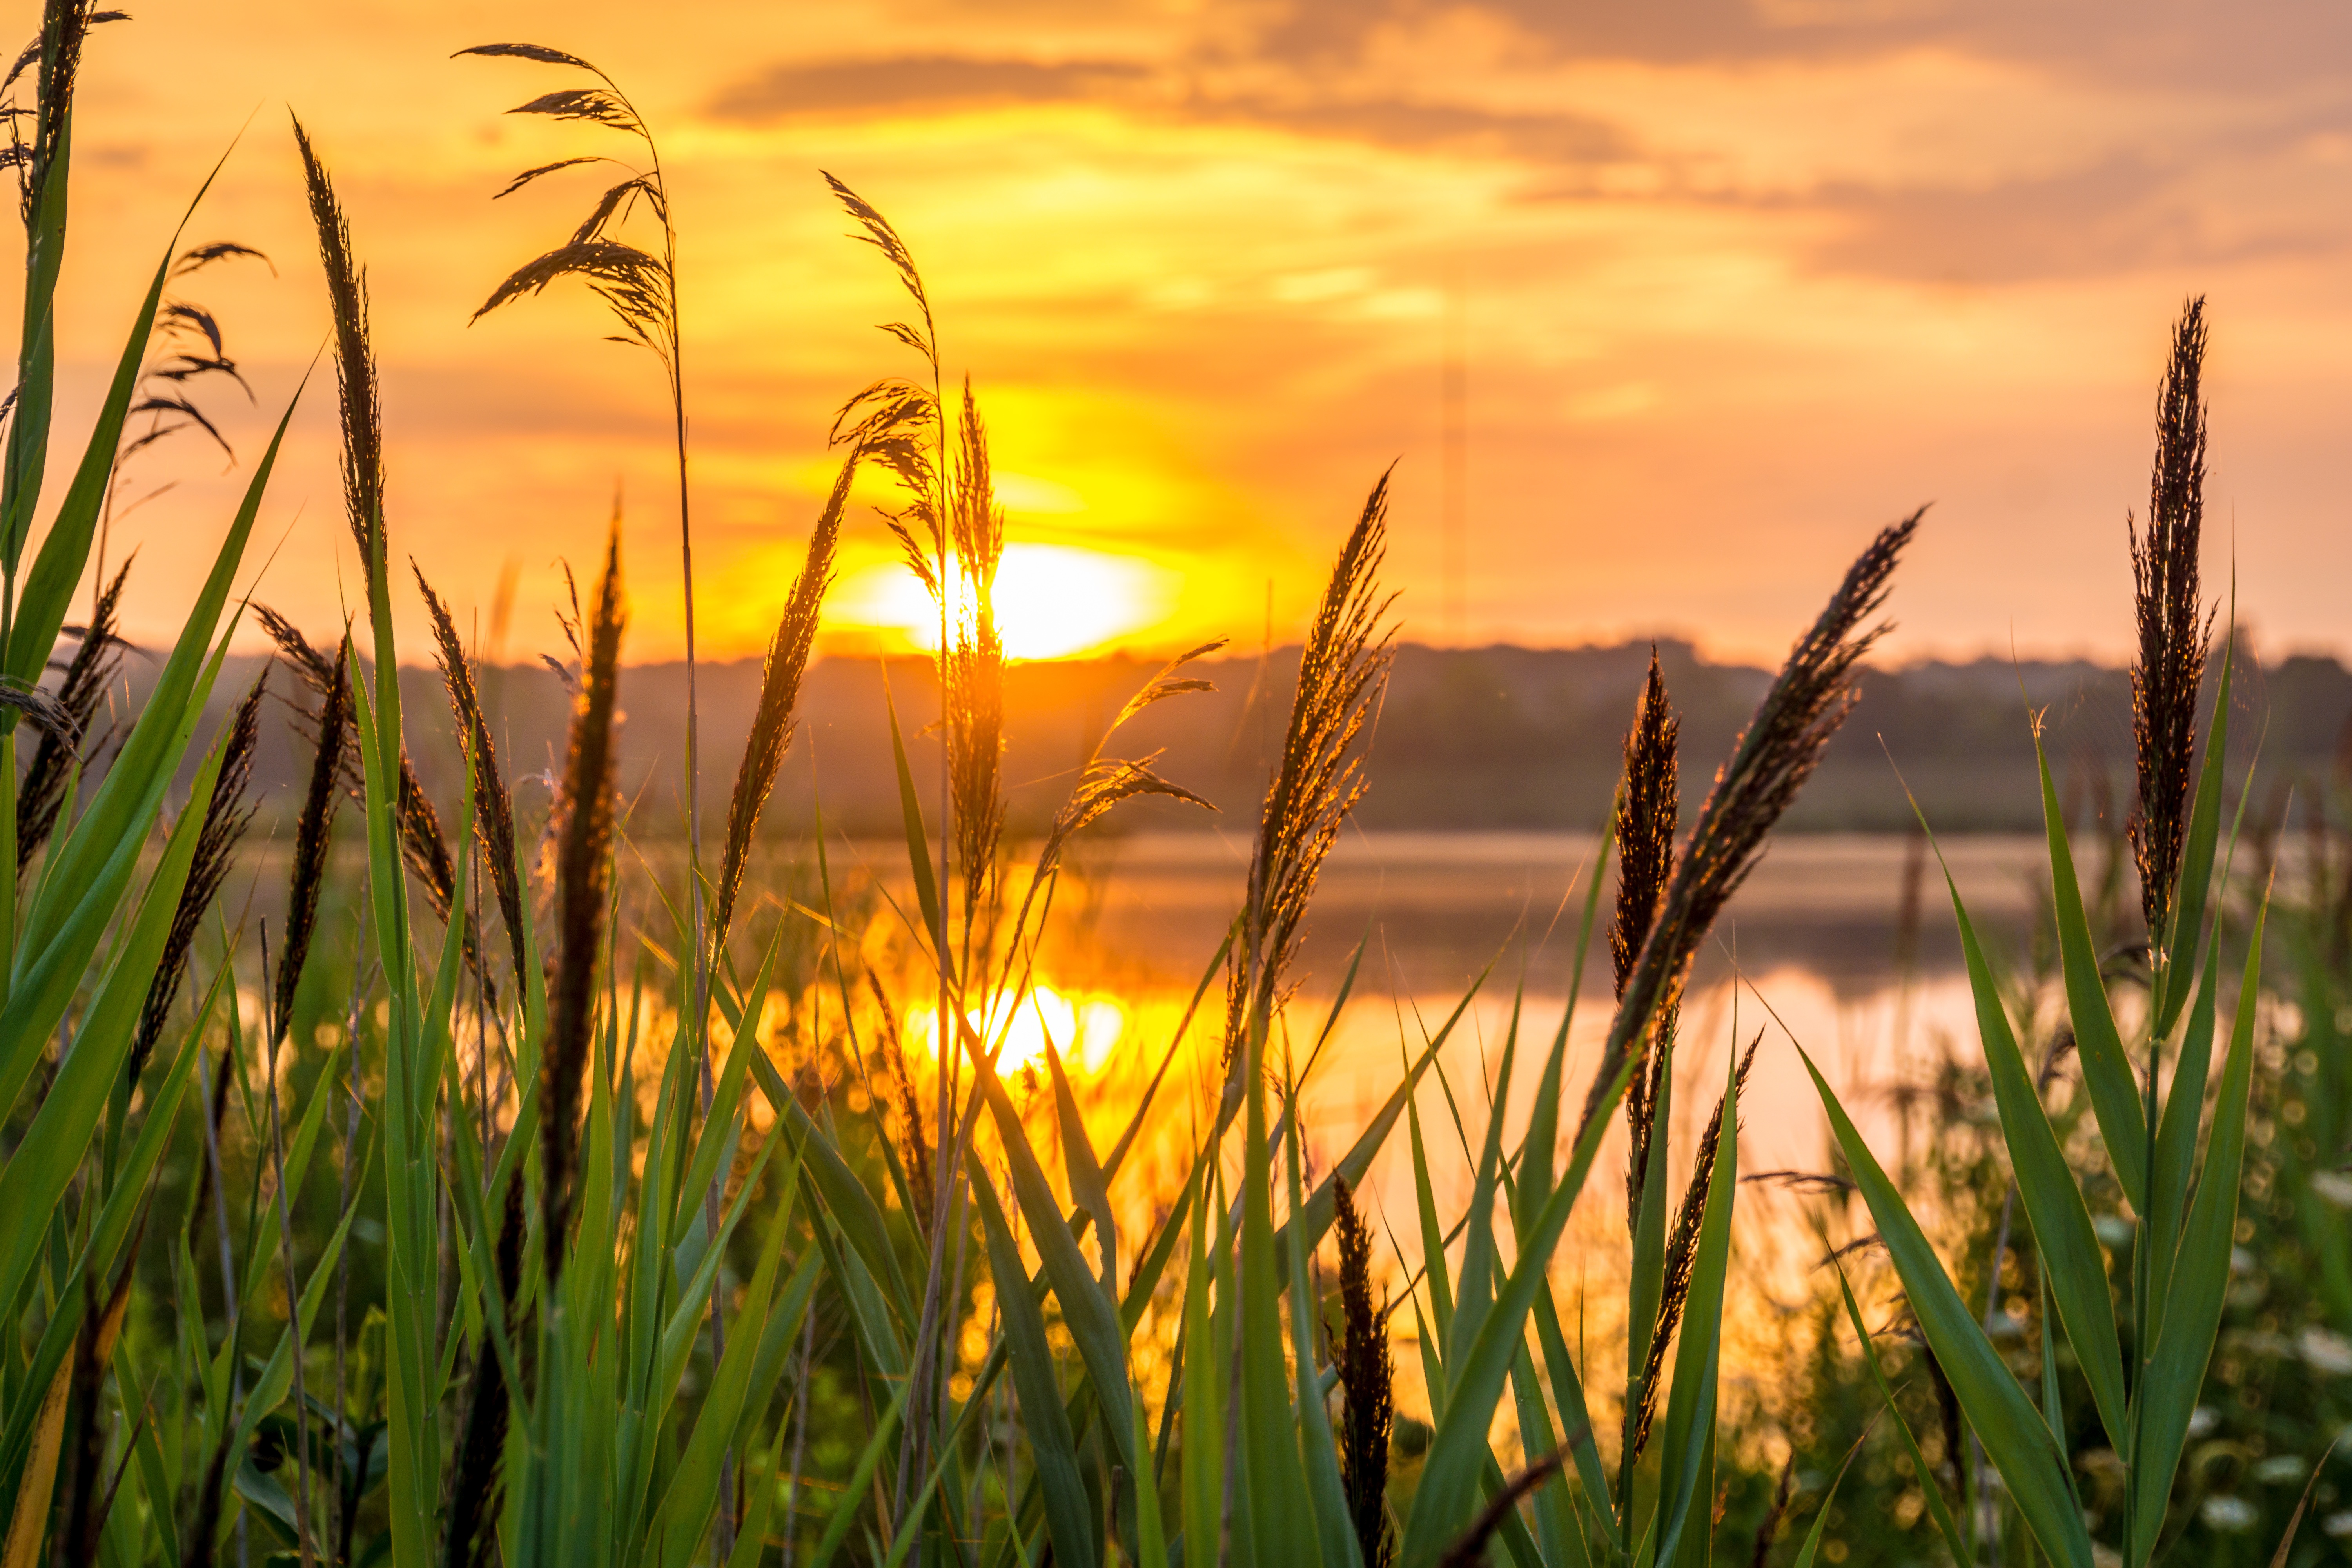
landscape, nature, grass, horizon, plant, sunshine, sun, sunrise, sunset, field, meadow, prairie, sunlight, morning, flower, dawn, summer, dusk, evening, carefree, reflection, relax, holiday, serene, freedom, leisure, meditation, happiness, grassland, faith, hope, habitat, enjoyment, harmony, spiritually, natural environment, atmospheric phenomenon, grass family